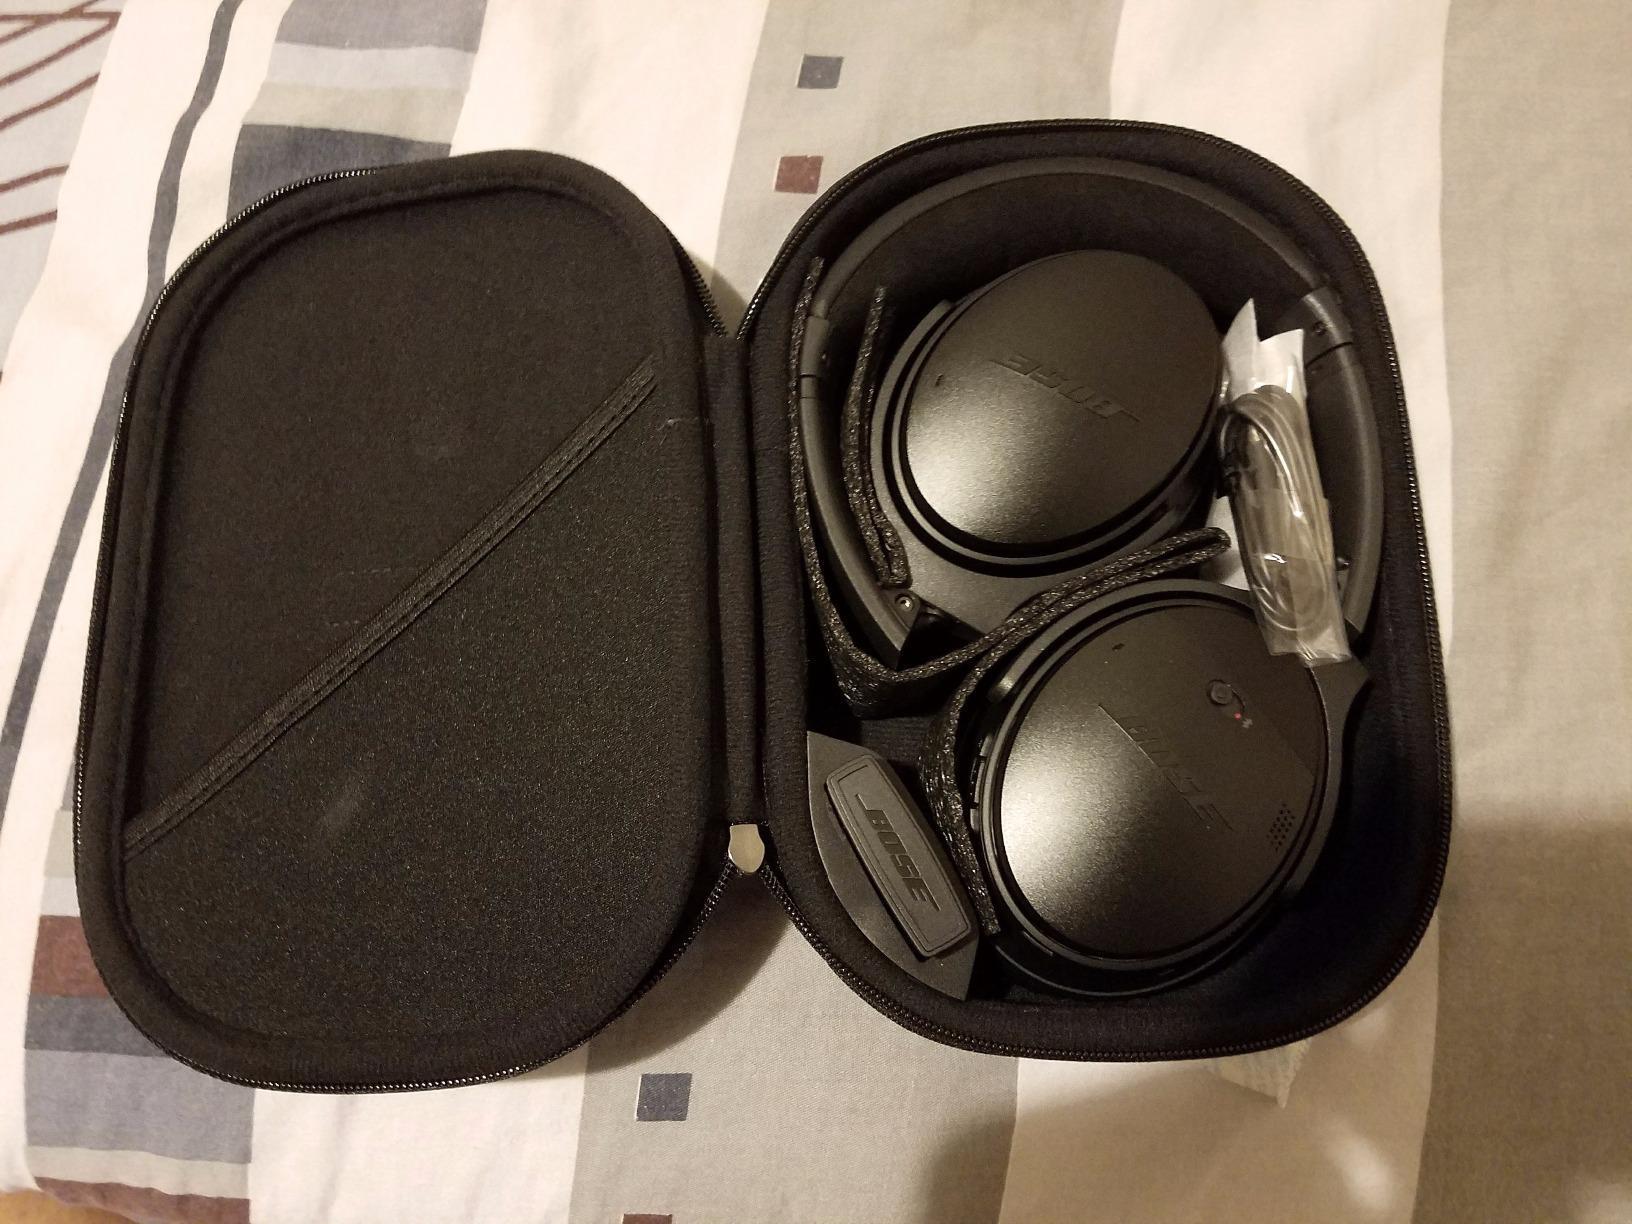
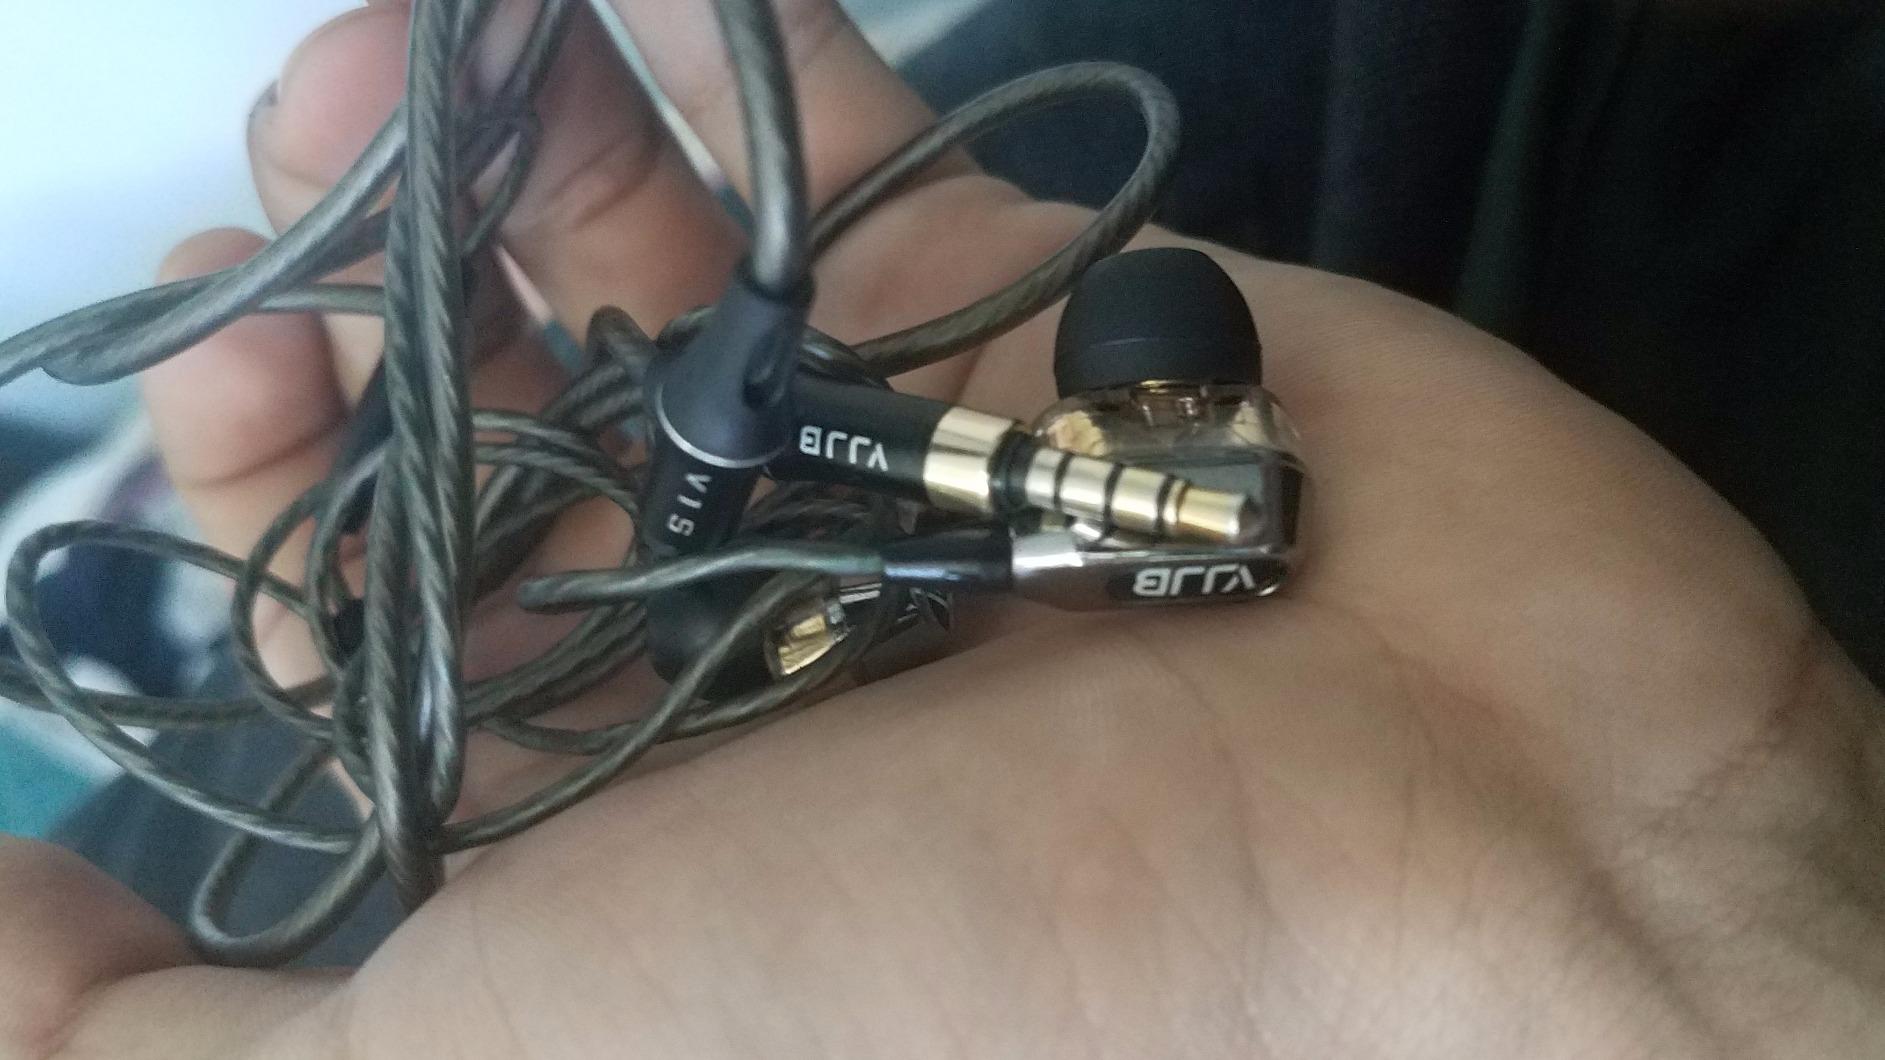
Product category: headphones
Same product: no